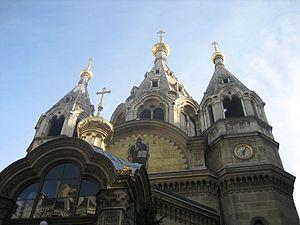
Les chrétiens orientaux forment des minorités religieuses et culturelles en France, pays historiquement à majorité catholique de rite latin.
L'archevêché des églises orthodoxes de tradition russe en Europe occidentale est un diocèse avec un statut particulier au sein de l'église orthodoxe russe avec un centre à Paris, dont les paroisses sont situées dans plusieurs pays d'Europe, principalement en France.